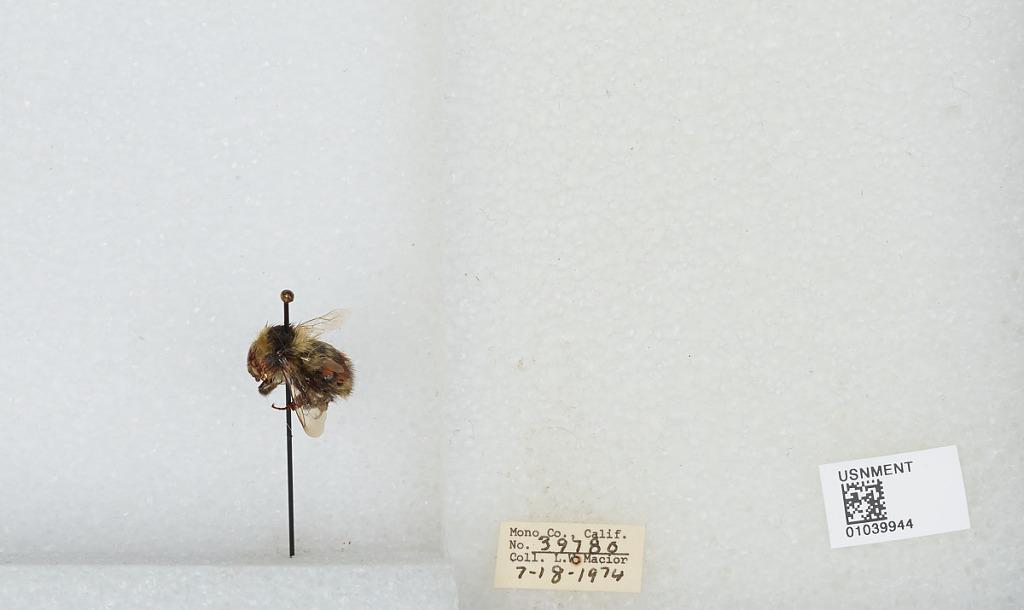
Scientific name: Bombus (Cullumanobombus) rufocinctus Cresson
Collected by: L. Macior
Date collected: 1974-7-18
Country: United States
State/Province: California
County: Mono
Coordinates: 37.92, -118.87